Aloo paratha

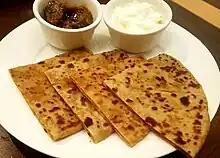
Aloo paratha with yogurt and pickle

Aloo paratha is a paratha (flat bread dish) stuffed with potato filling native to South Asia. It is traditionally eaten for breakfast.